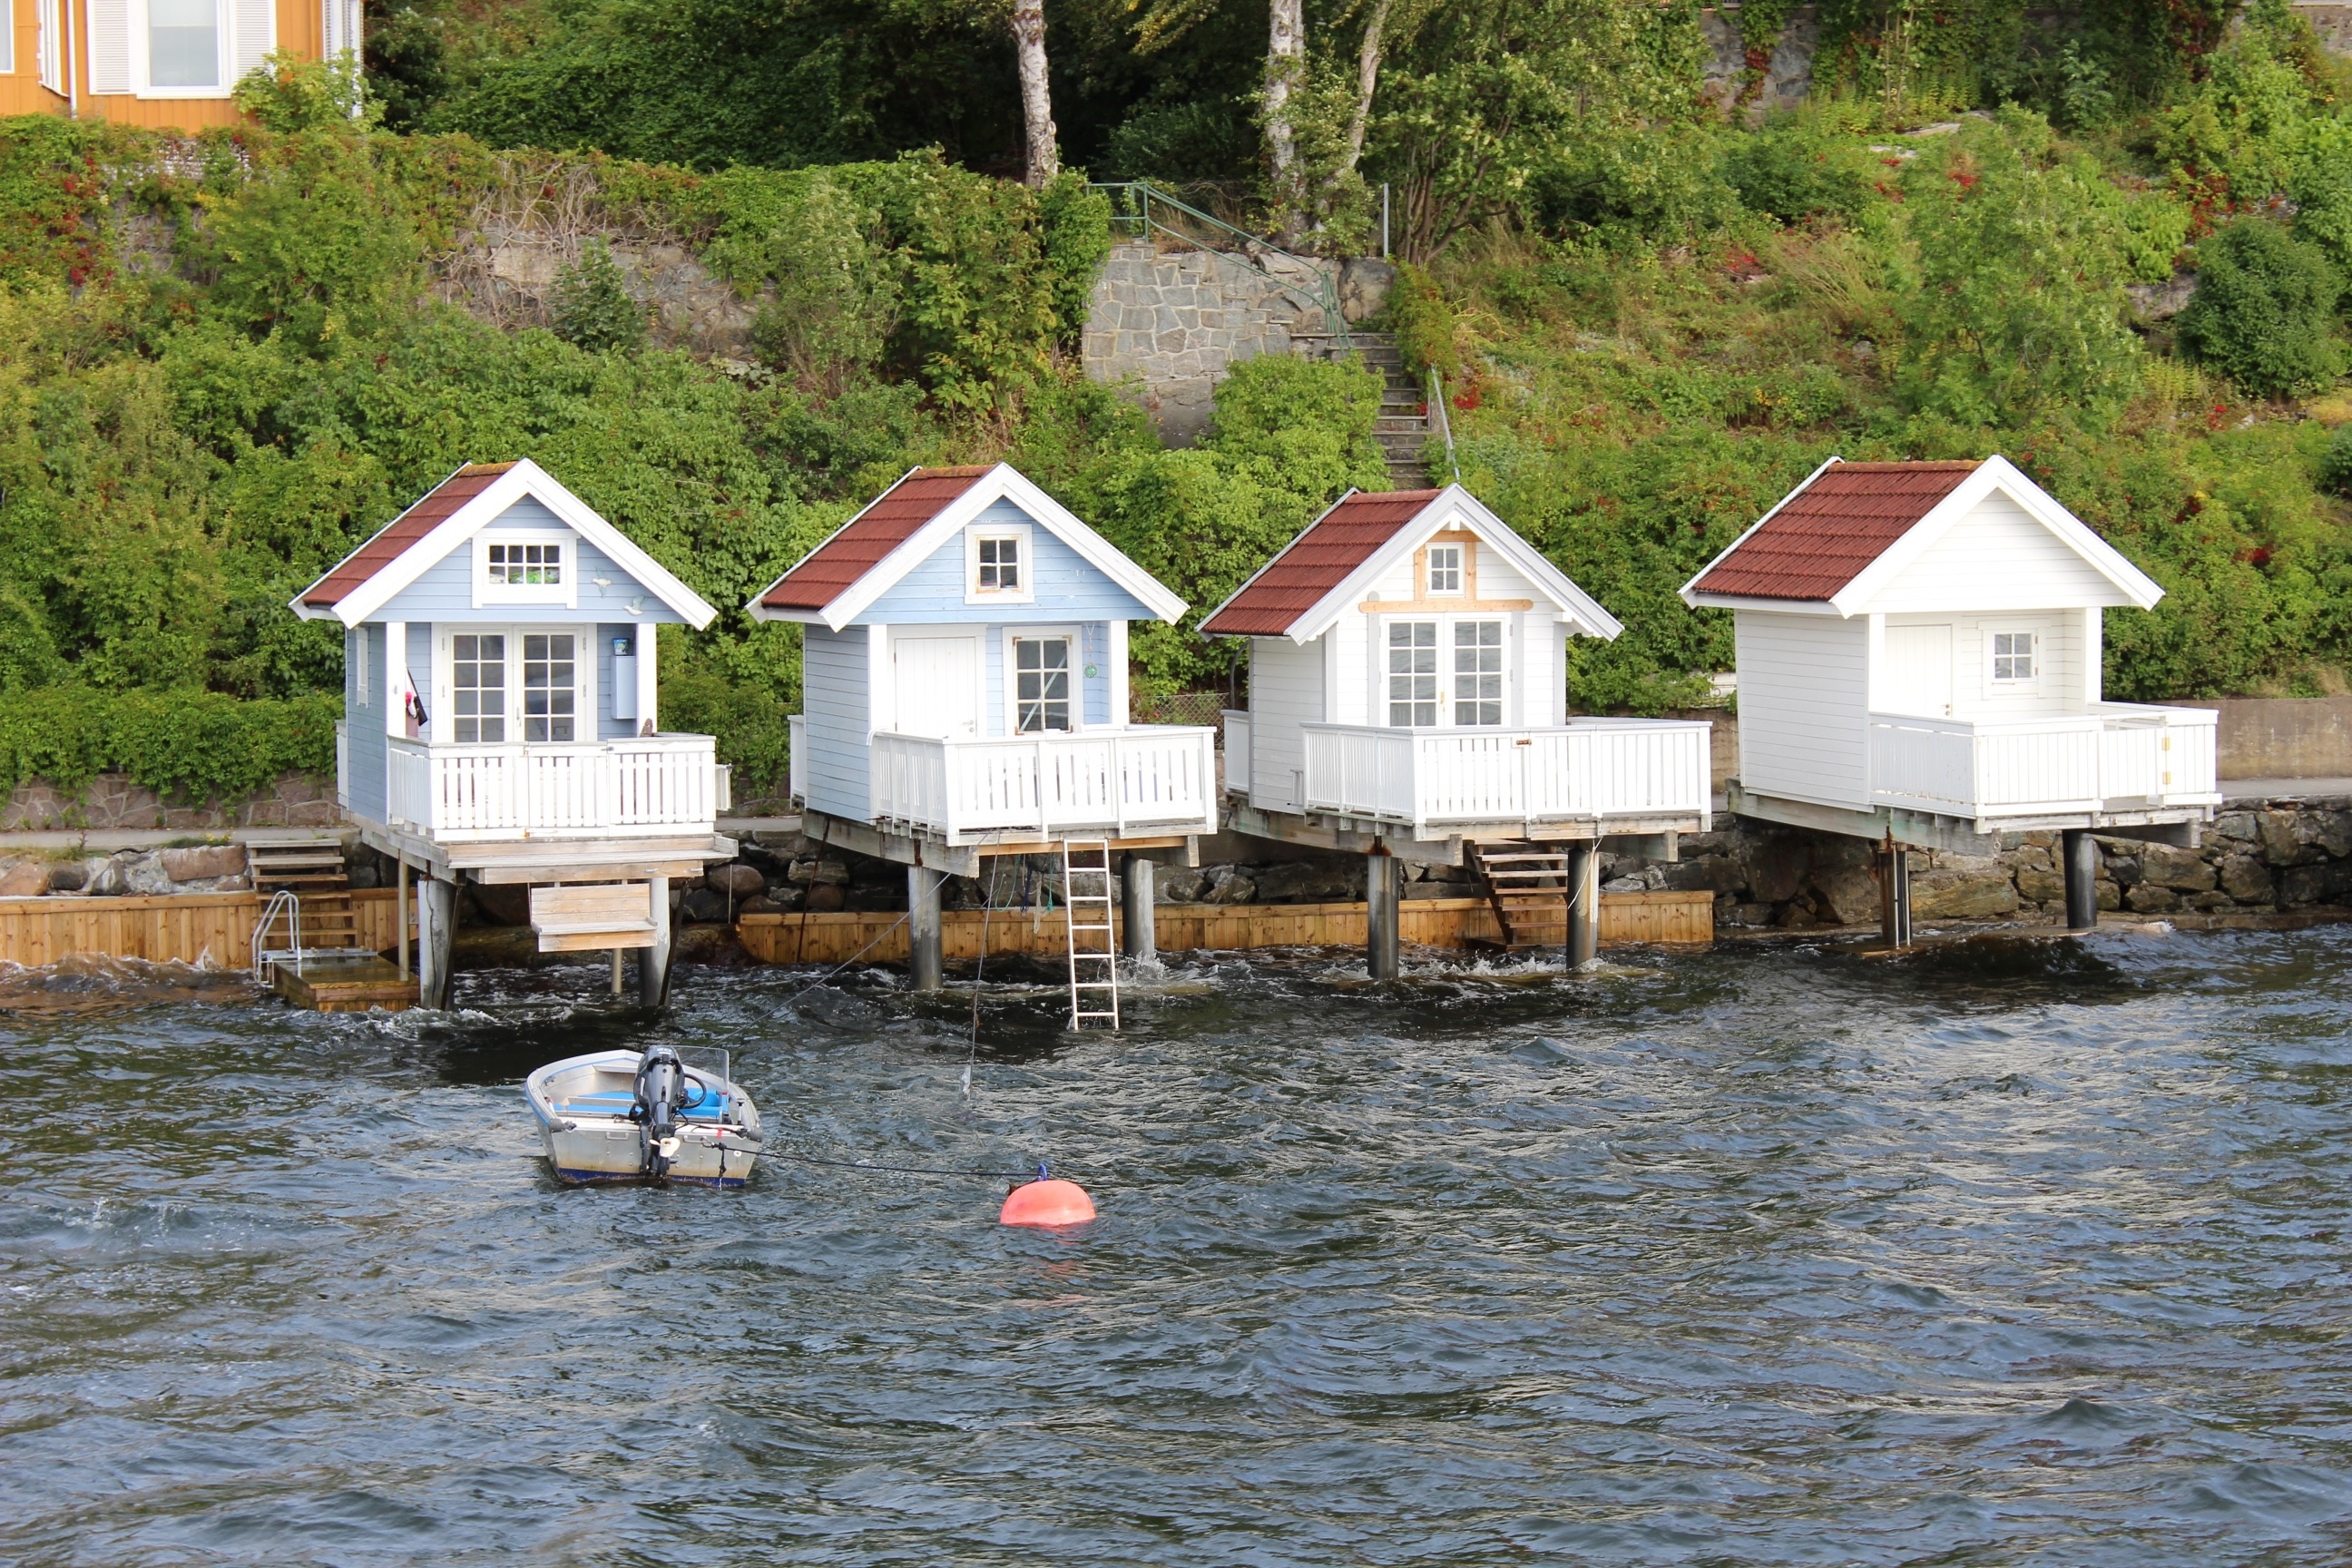
landscape, architecture, wood, white, lake, building, old, village, rural, green, cottage, boathouse, facade, fjord, floating, background, boating, houses, boats, wallpaper, norway, oslo, country house, houseboats, geological phenomenon